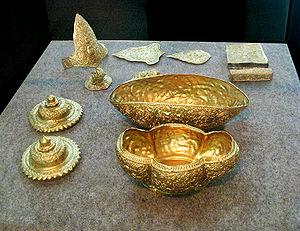
Le trésor de Wonoboyo est une importante découverte d'artéfacts archéologiques en or et en argent datés du IXᵉ siècle faite en 1990 à Java central en Indonésie près du temple de Prambanan.